Private Lives (TV series)

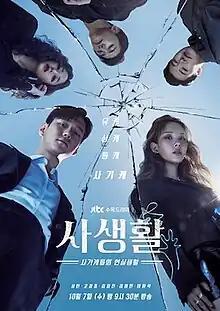
Promotional poster

Private Lives is a South Korean television series starring Seohyun, Go Kyung-pyo, Kim Hyo-jin, Kim Young-min, and Tae Won-seok. It aired on JTBC from October 7 to November 26, 2020 and is available for streaming worldwide on Netflix.